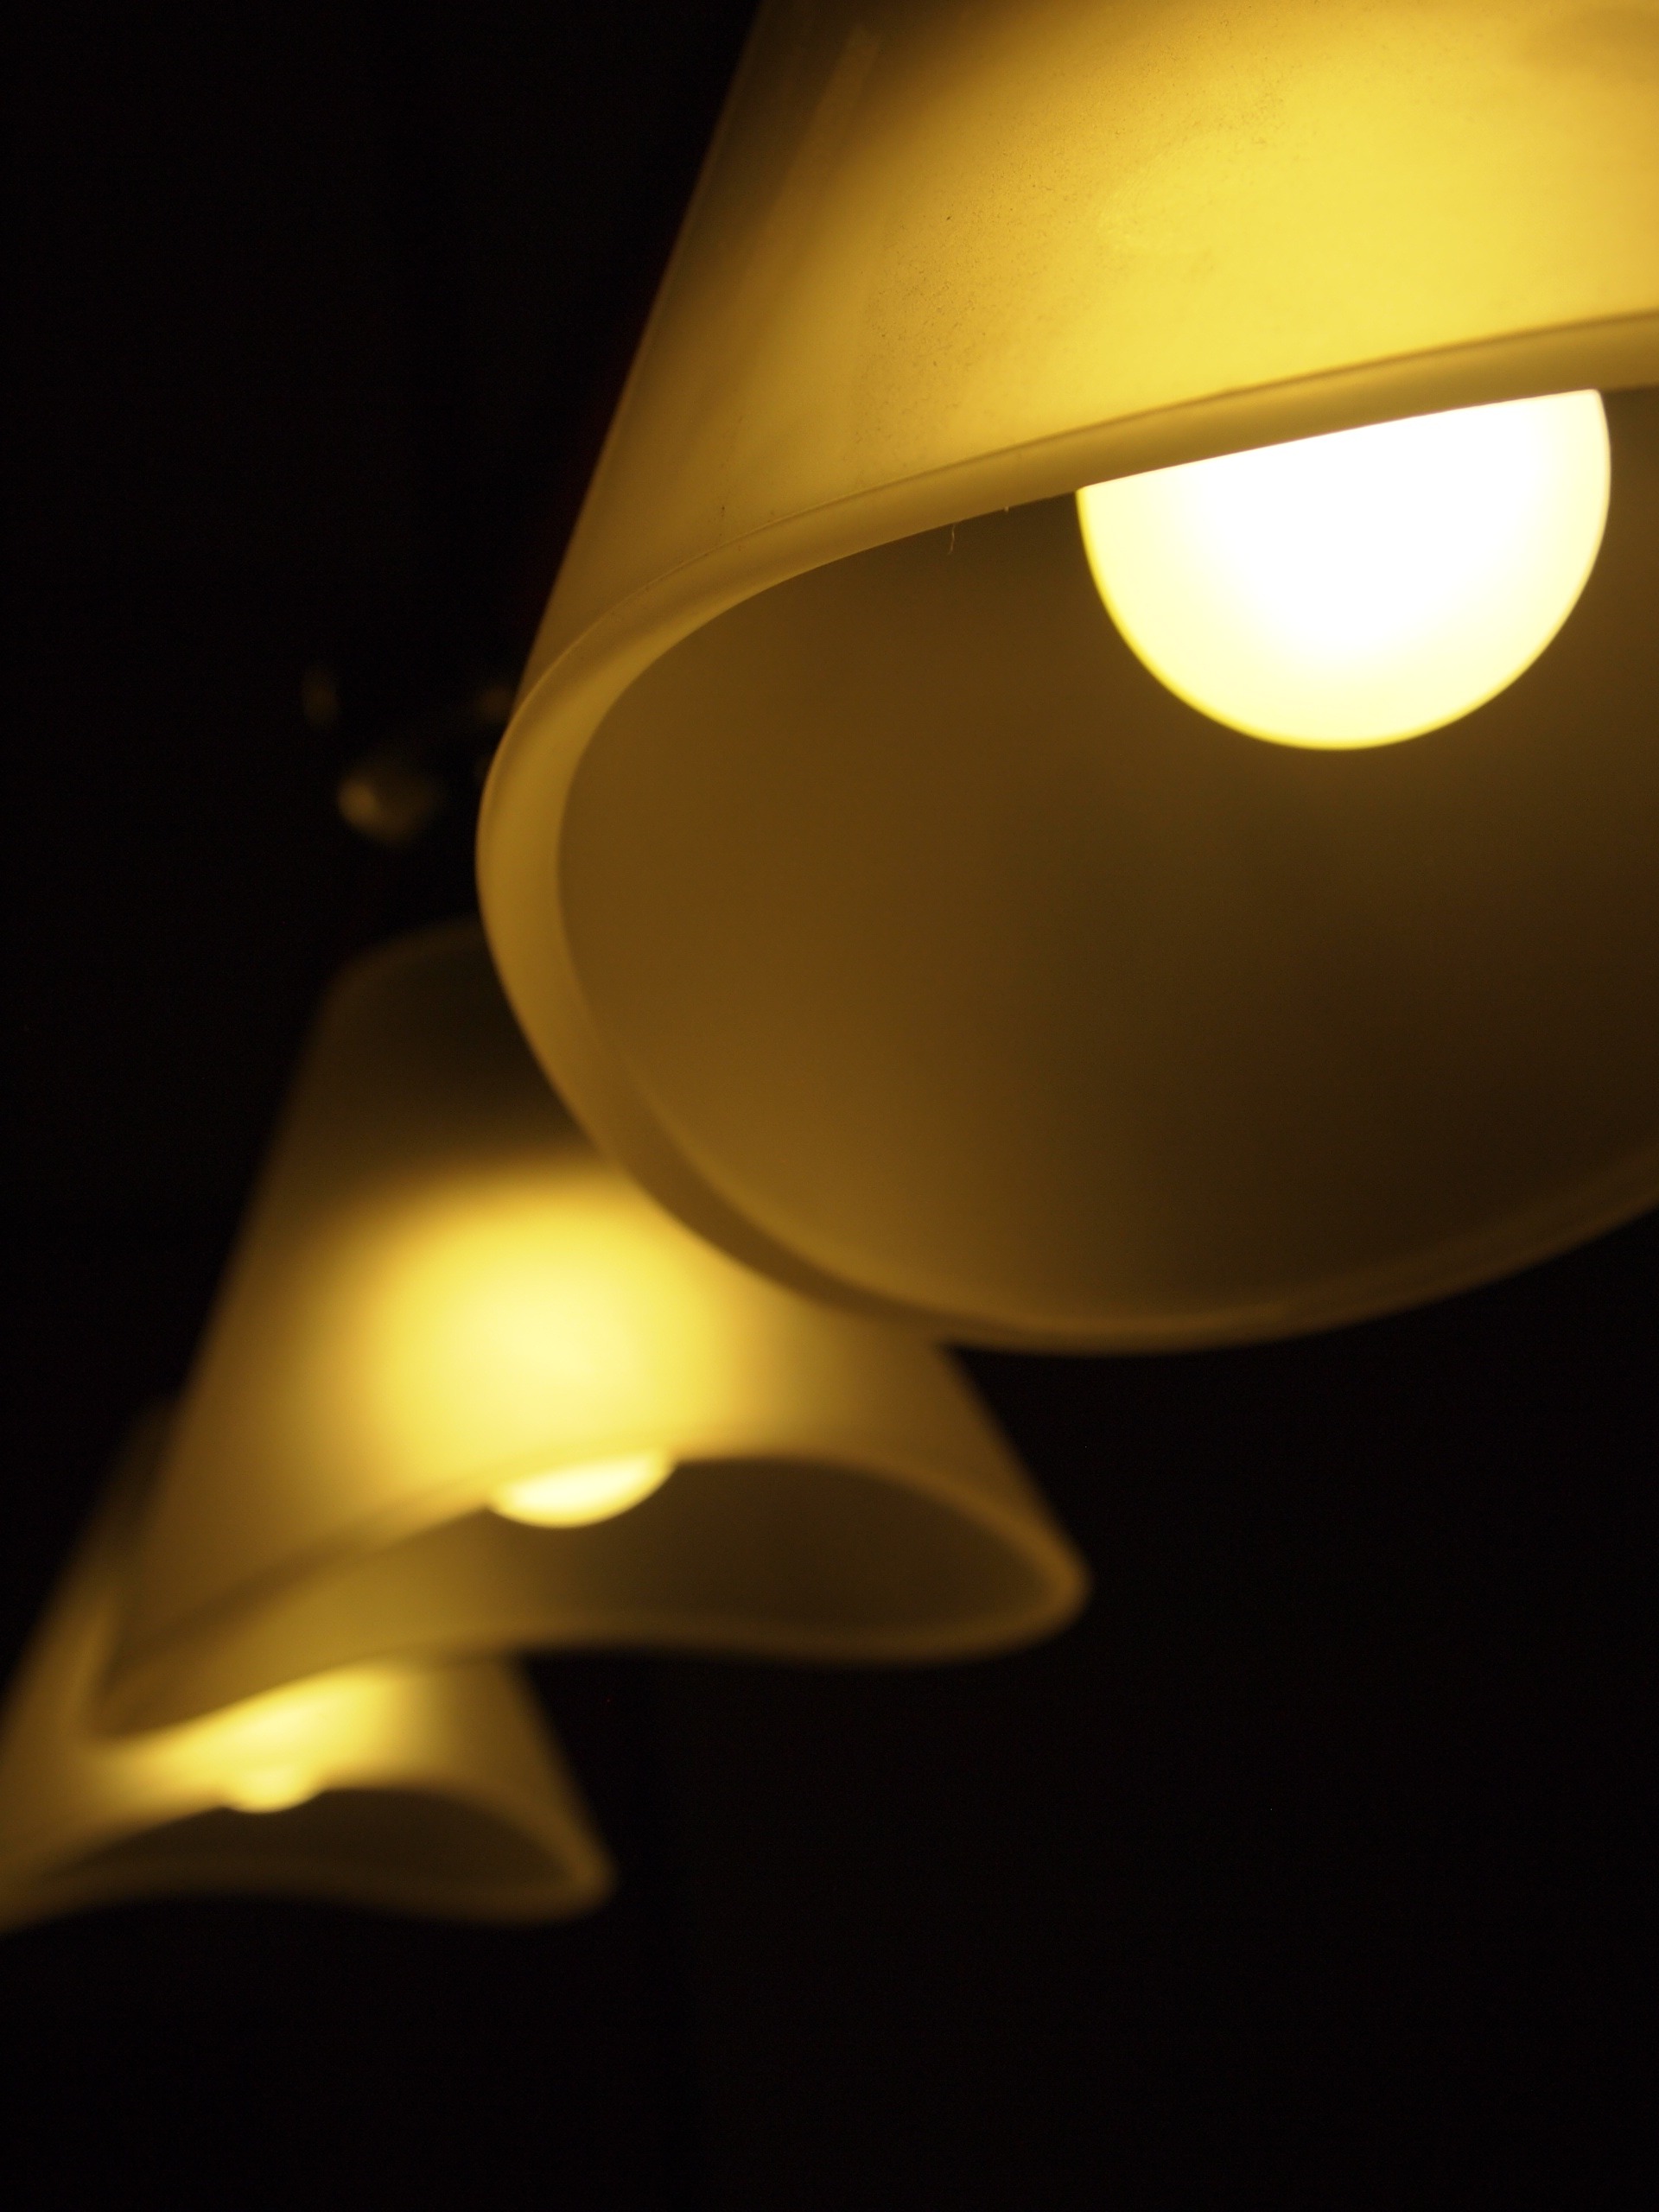
light, night, ceiling, darkness, street light, lamp, yellow, lighting, circle, lights, focus, light fixture, penumbra, sconce, incandescent light bulb